Alexei Crăcan

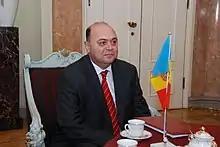
Image of Alexei Cracan

Alexei Cracan is a diplomat from the Republic of Moldova. He is the Moldovan Ambassador to Latvia. Cracan was born March 17, 1960, Danu, Glodeni, Republic of Moldova.